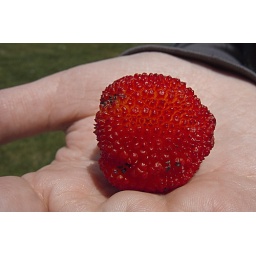
This was the first of many strawberry tree fruits Vera would pick during our time in San Francisco.